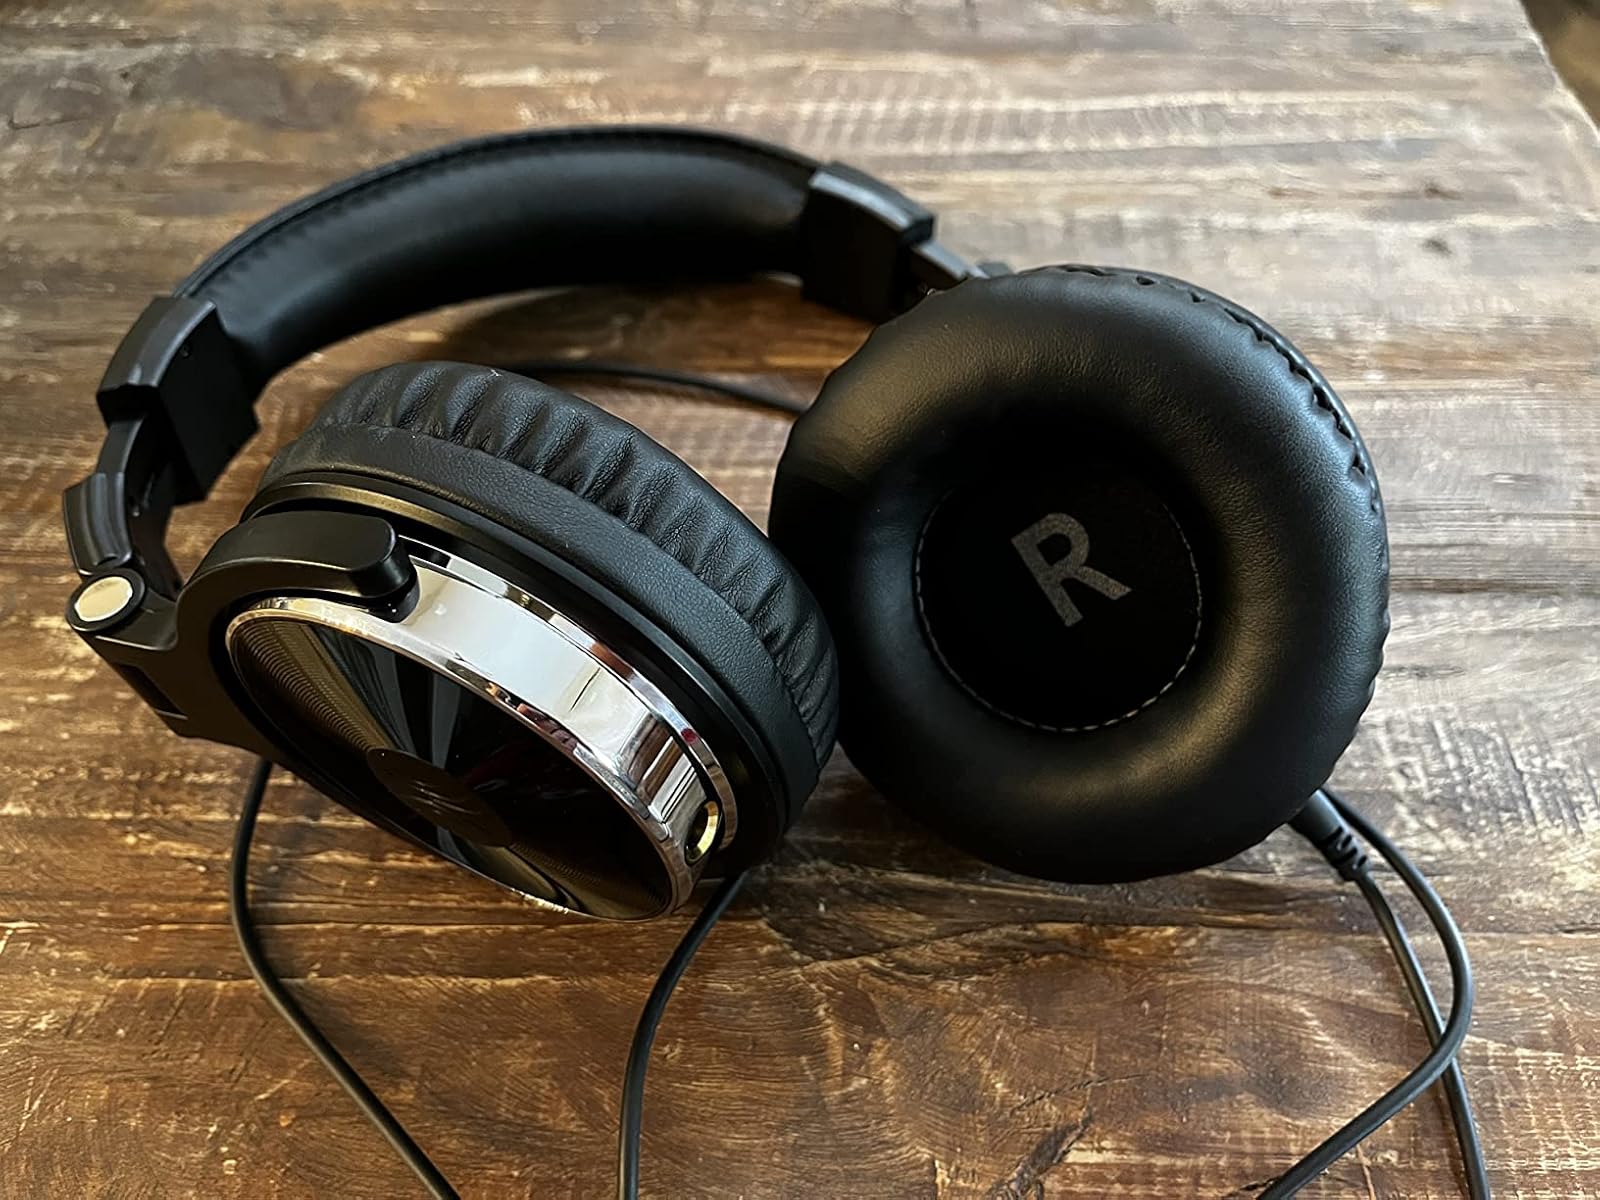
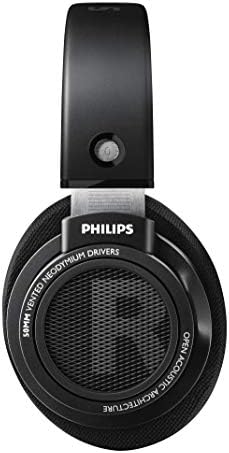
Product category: headphones
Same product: no